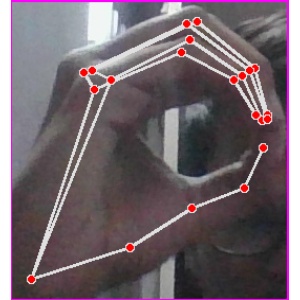
अक्षर: ठ